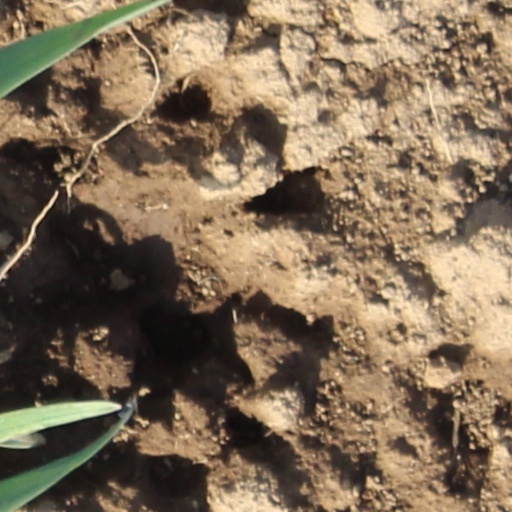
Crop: wheat